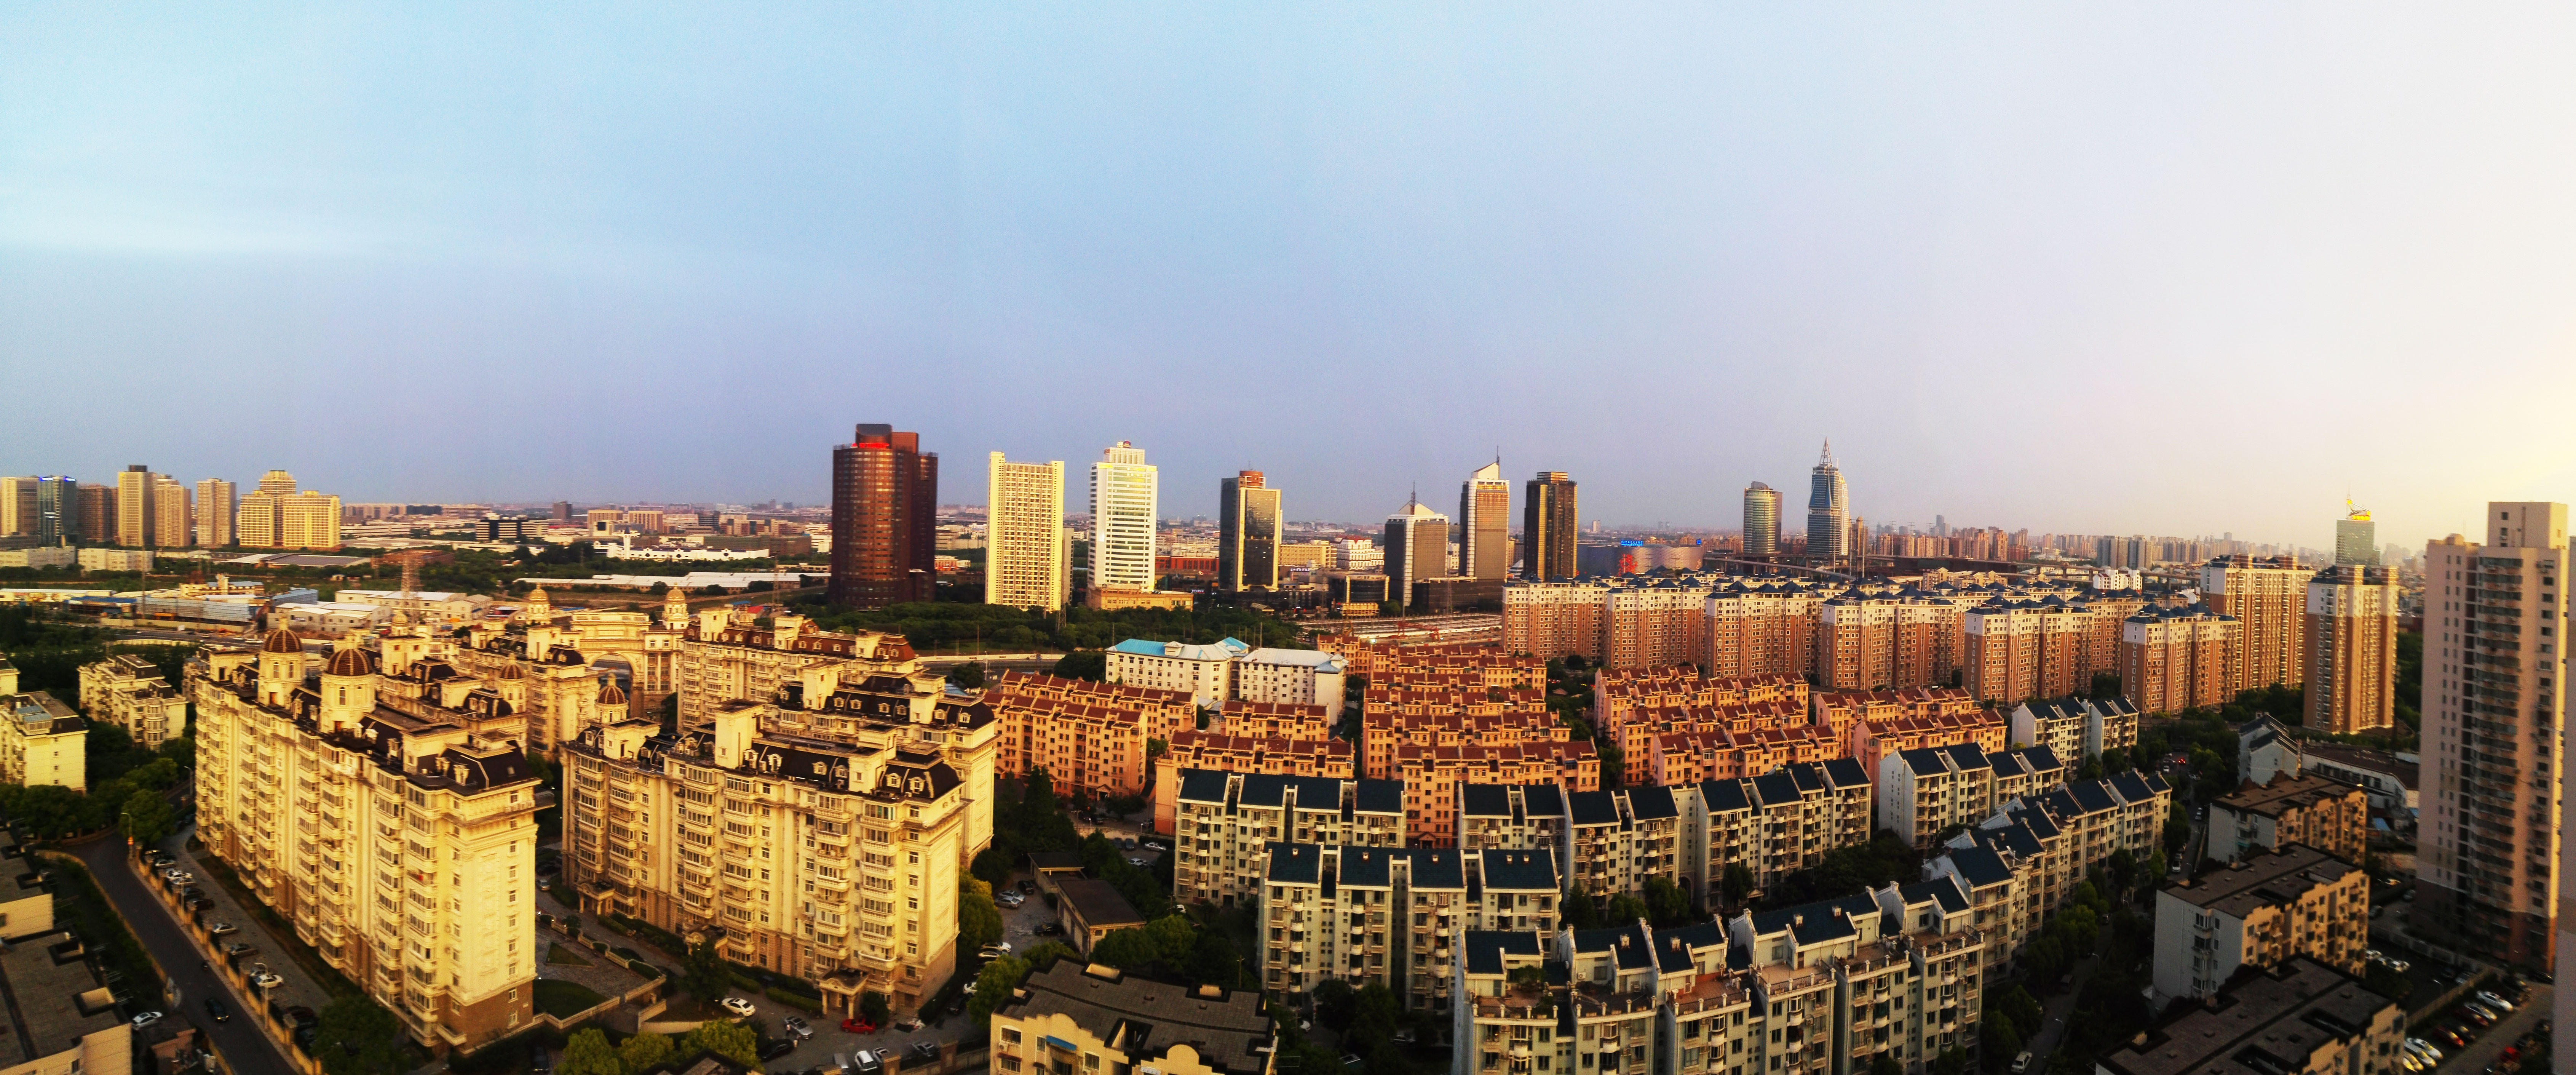
horizon, skyline, city, skyscraper, cityscape, panorama, downtown, dusk, evening, twilight, landmark, tower block, shanghai, metropolis, neighbourhood, good weather, the urban landscape, urban area, residential area, geographical feature, human settlement, metropolitan area